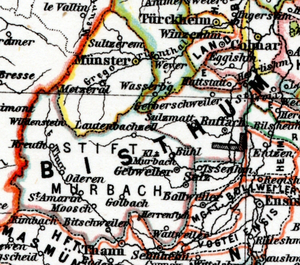
L'abbaye de Murbach est située en Alsace, au fond de la vallée vosgienne de Guebwiller après la commune de Buhl, où une bifurcation mène vers le vallon de Murbach.
Le col de Bussang est l'un des cols les plus fréquentés du massif des Vosges, en France. Situé dans la région Grand Est à 727 m d'altitude, il relie la Lorraine et l'Alsace par la route nationale 66. Les deux communes de ce col dans un socle sédimentaire friable et cassant sont Bussang du côté lorrain et Urbès du côté alsacien. Le passage des crêtes à hauteur de Bussang fait partie des principaux cols historiques qui traversent les Vosges depuis l’Antiquité aux côtés du col du Bonhomme, du col du Donon et du col de Saverne.